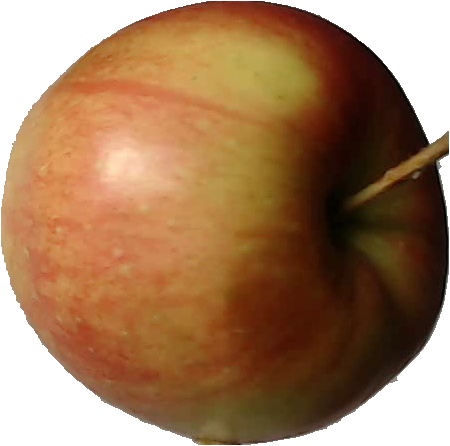
Label: apple_red_2